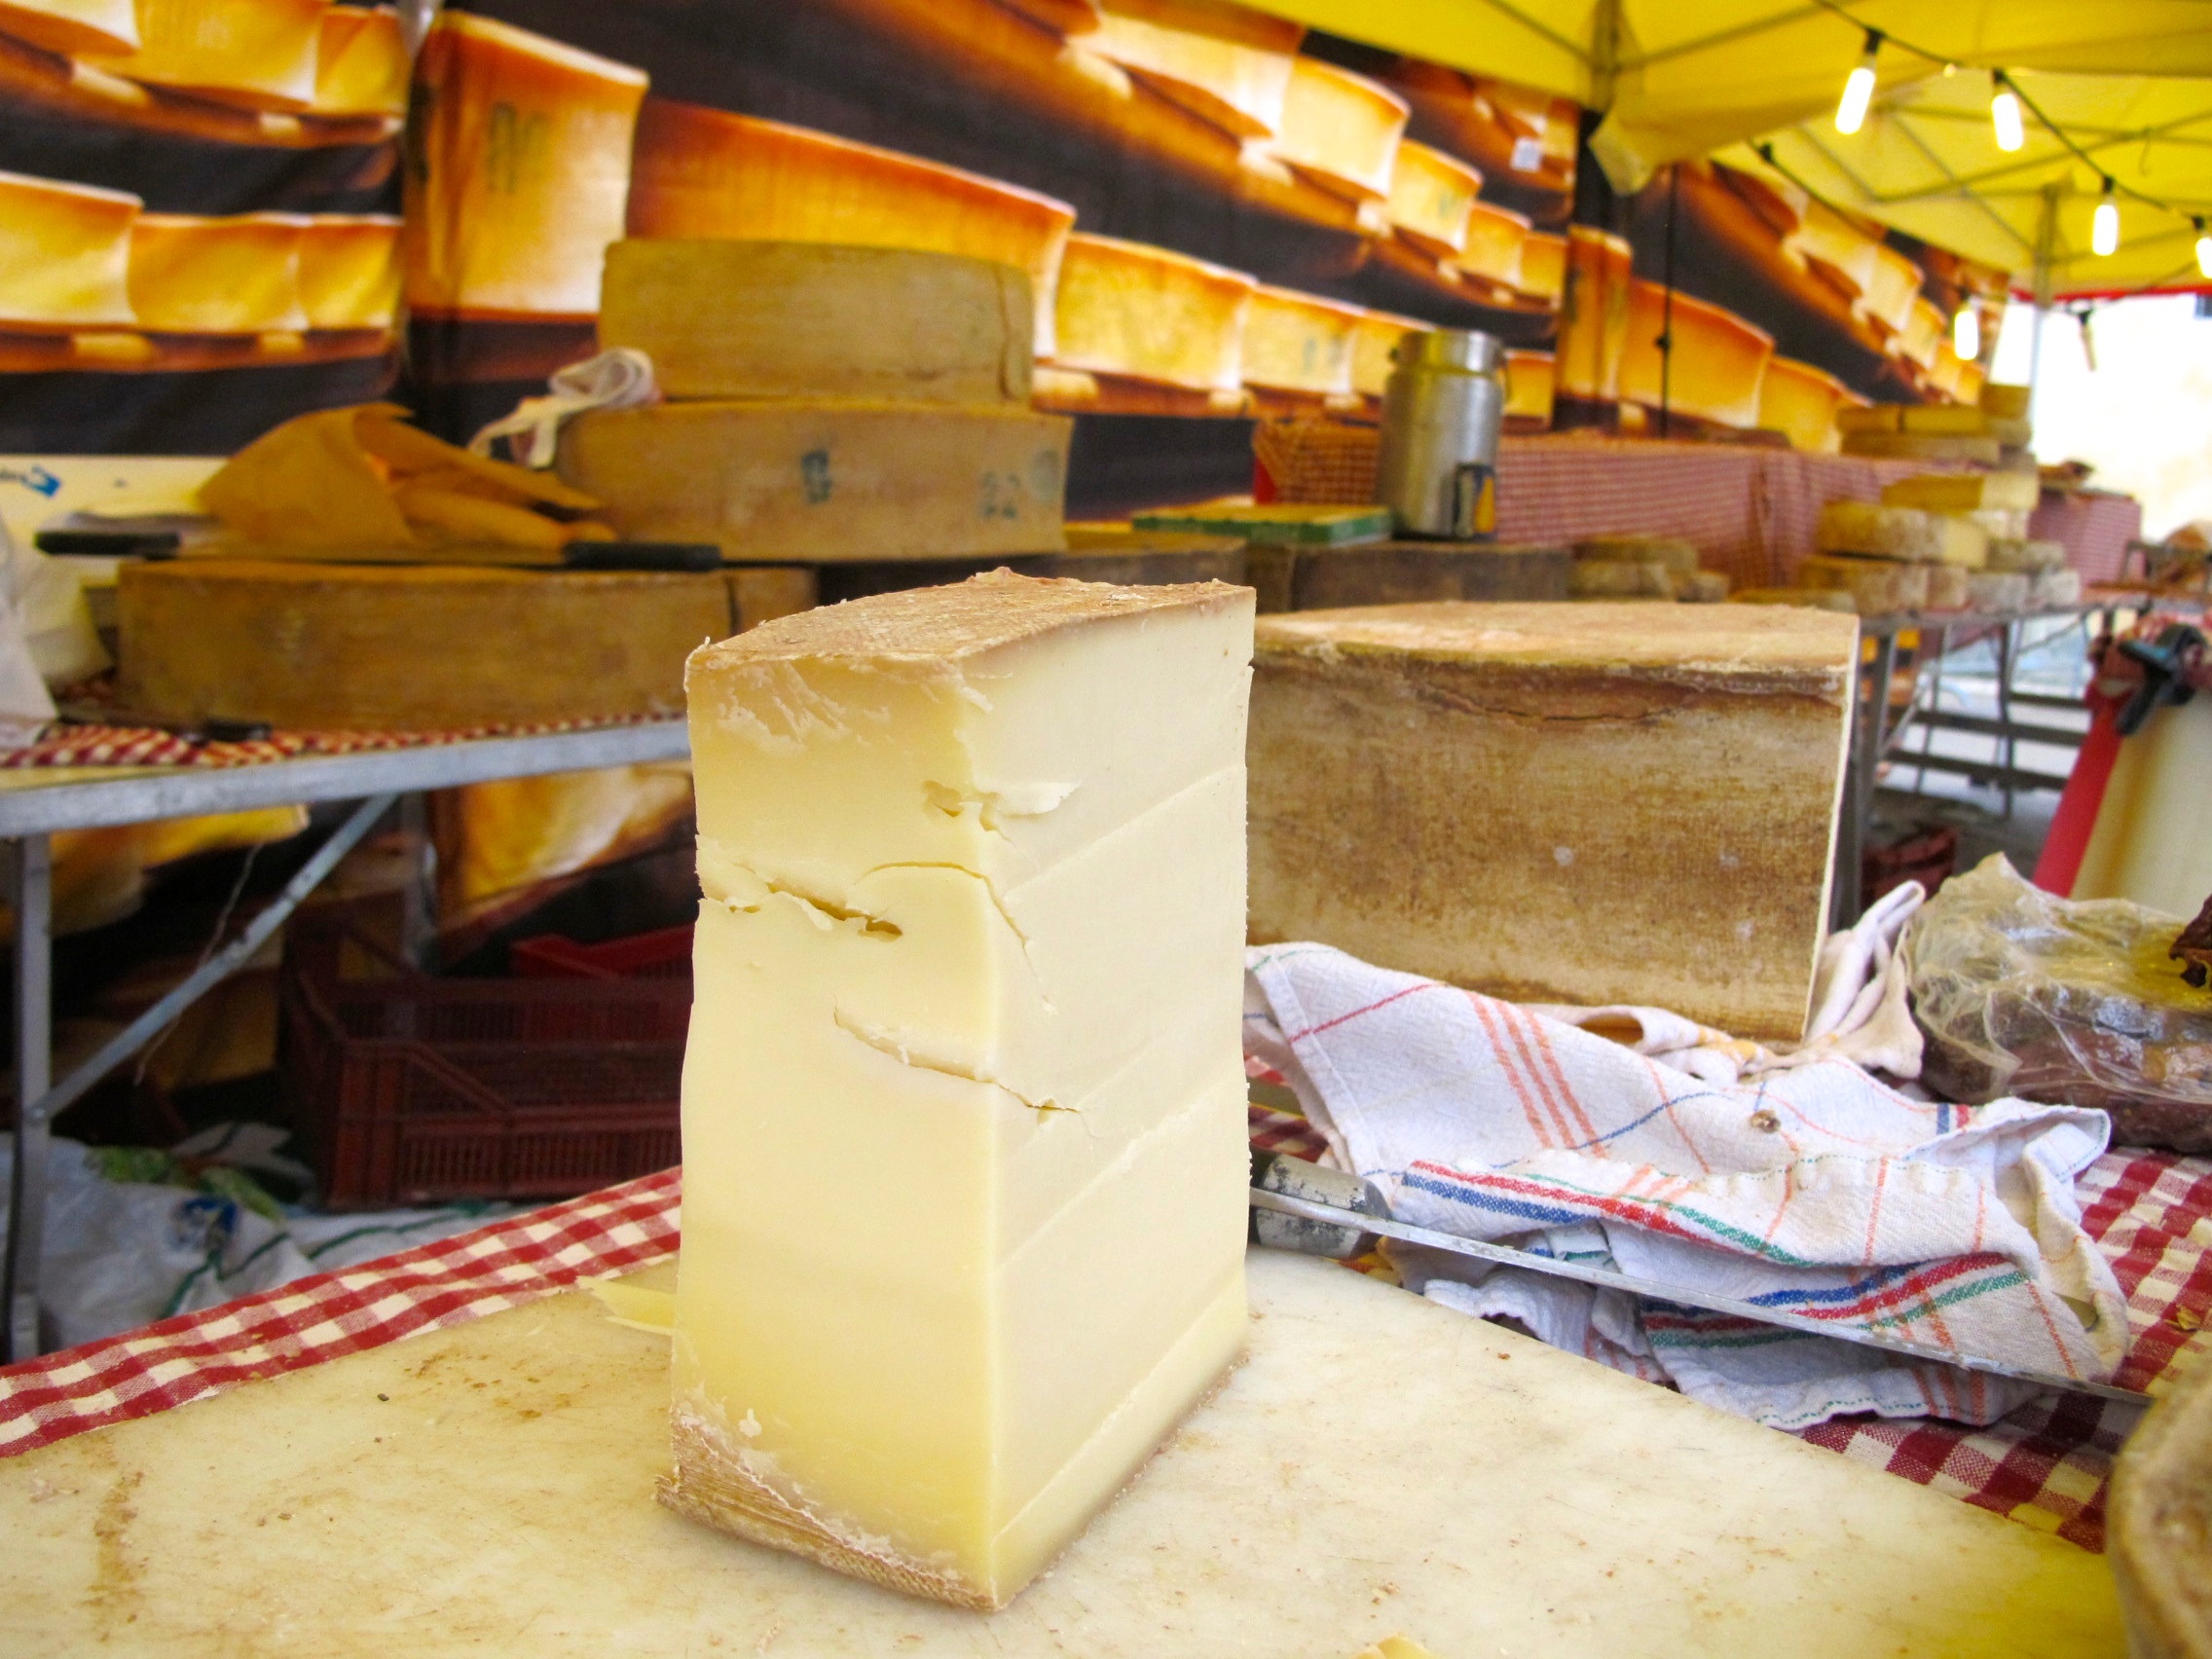
wood, food, vehicle, yellow, art